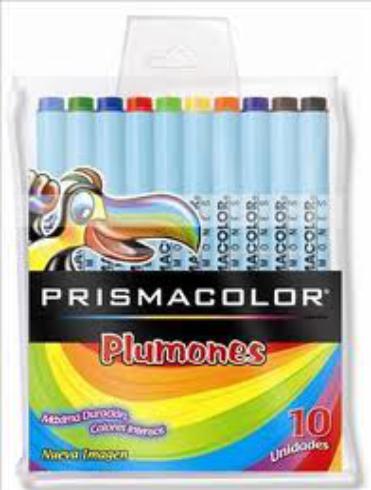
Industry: Necessities